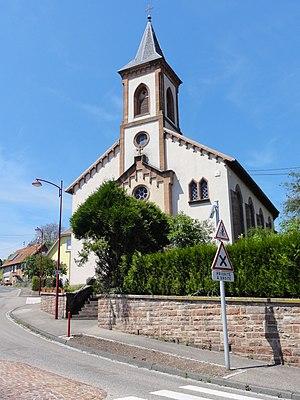
Alsace, Bas-Rhin, Zinswiller, Église protestante (1862), Grand'Rue. This building is indexed in the Base Mérimée, a database of architectural heritage maintained by the French Ministry of Culture,
Zinswiller est une commune française située dans le département du Bas-Rhin, en région Grand Est.